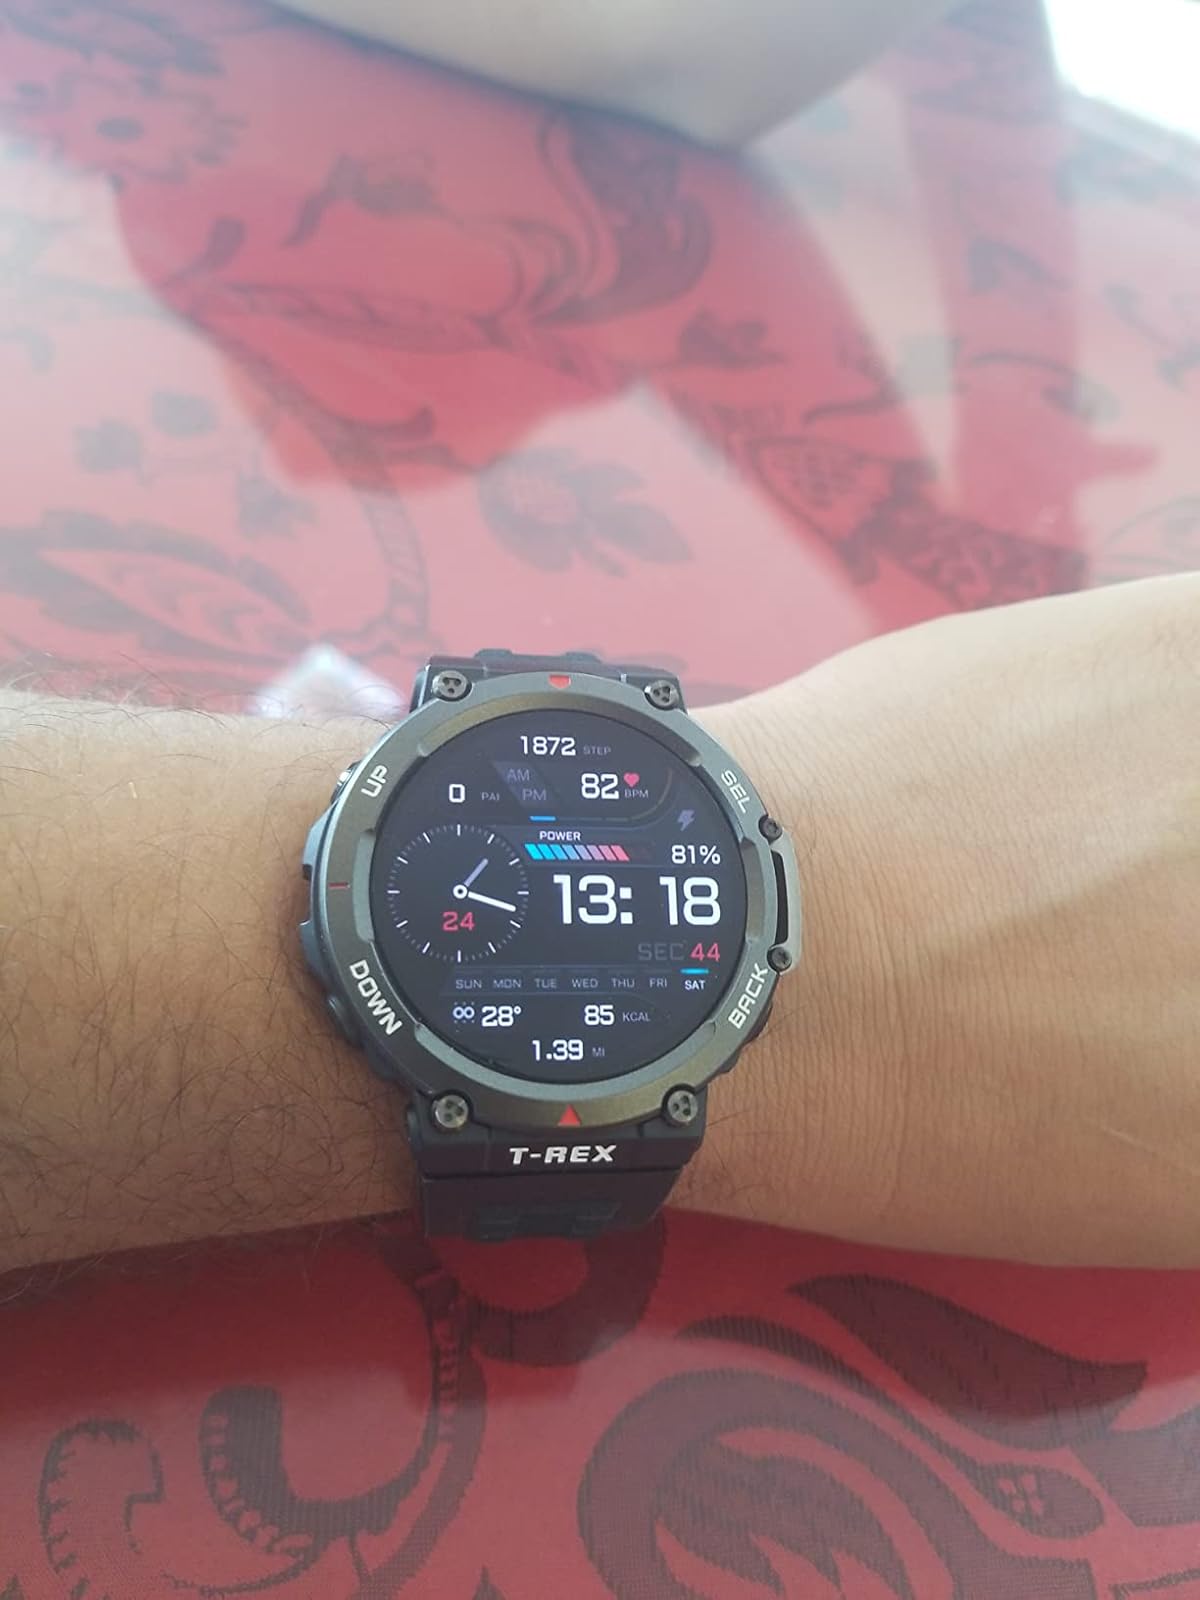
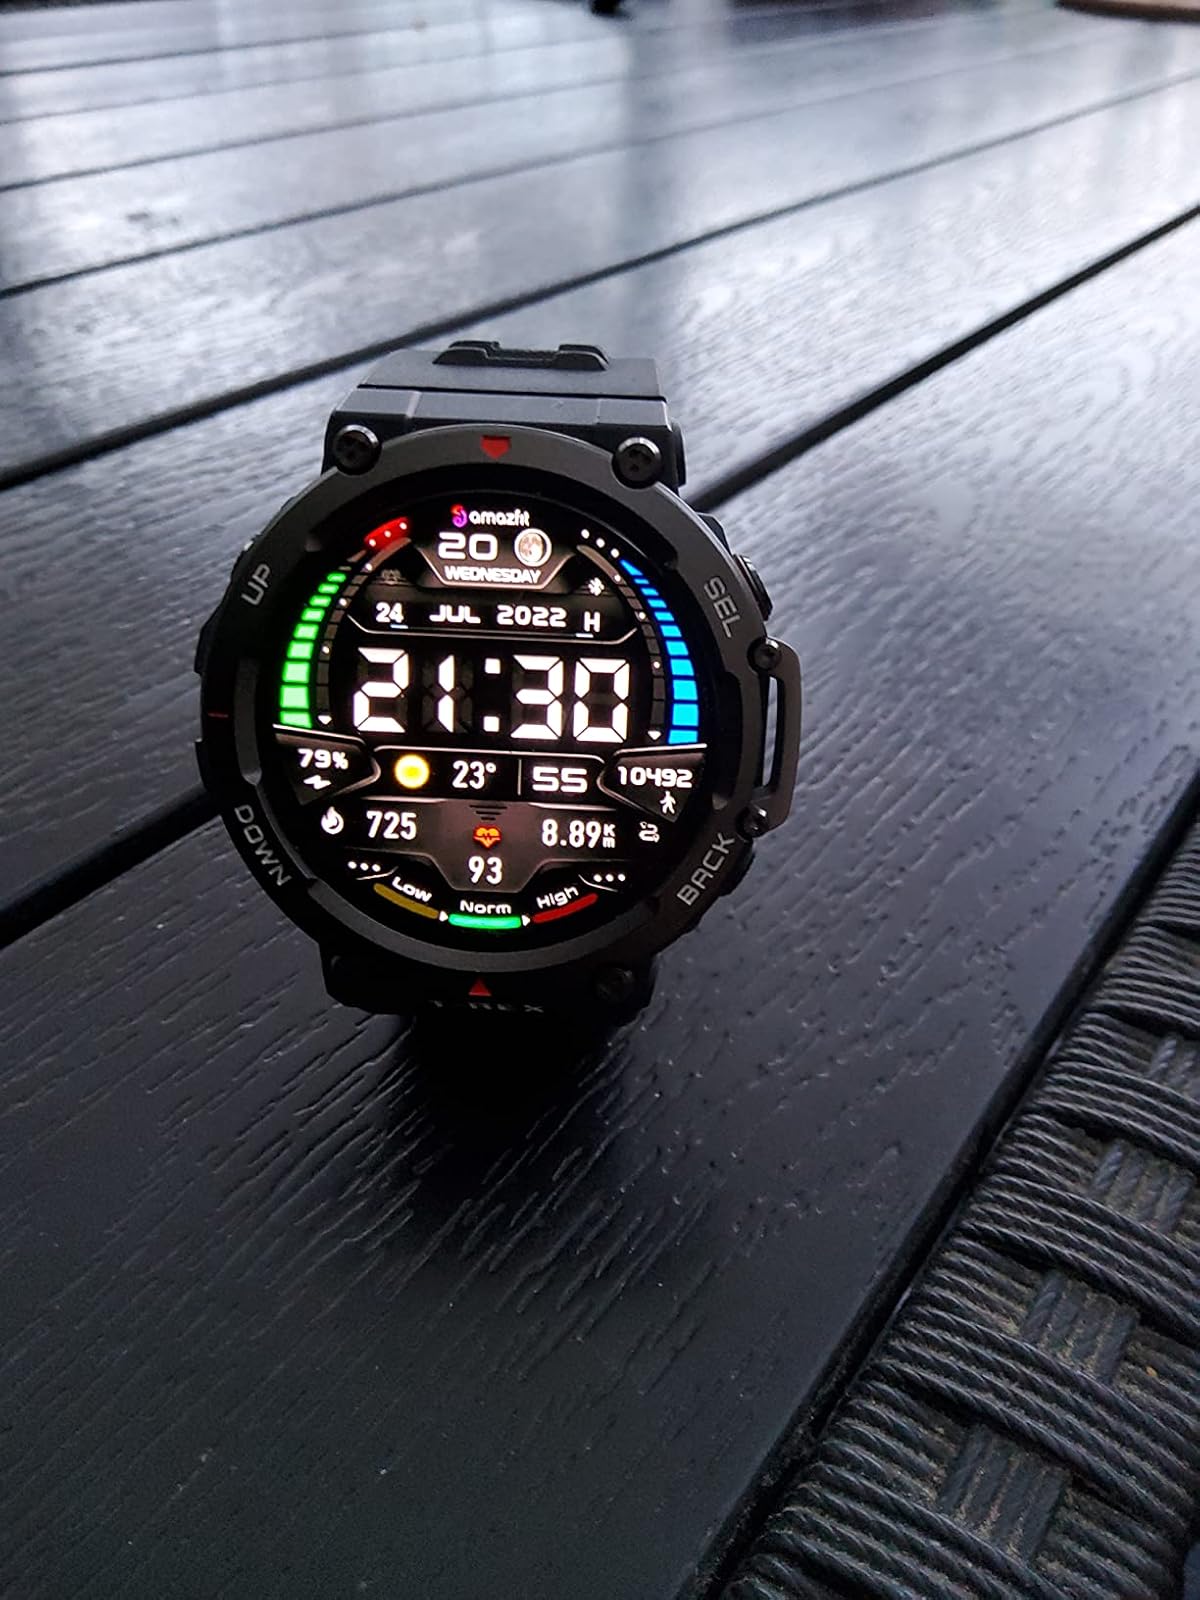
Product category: smartwatch
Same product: yes